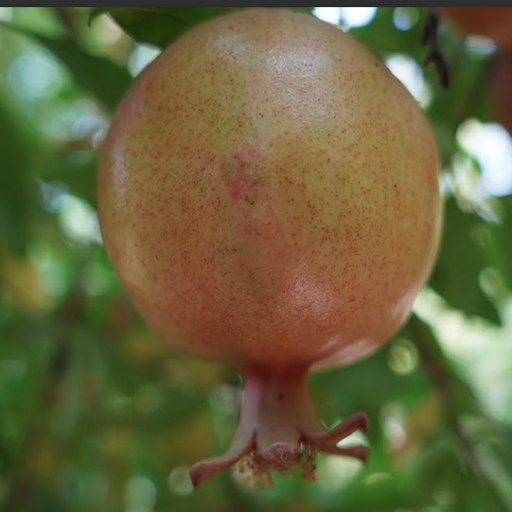
Label: Healthy